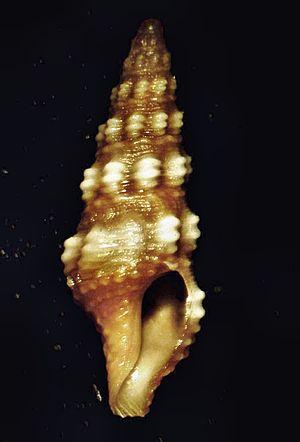
Les Pseudomelatomidae constituent une famille de mollusques gastéropodes marins de l'ordre des Neogastropoda.